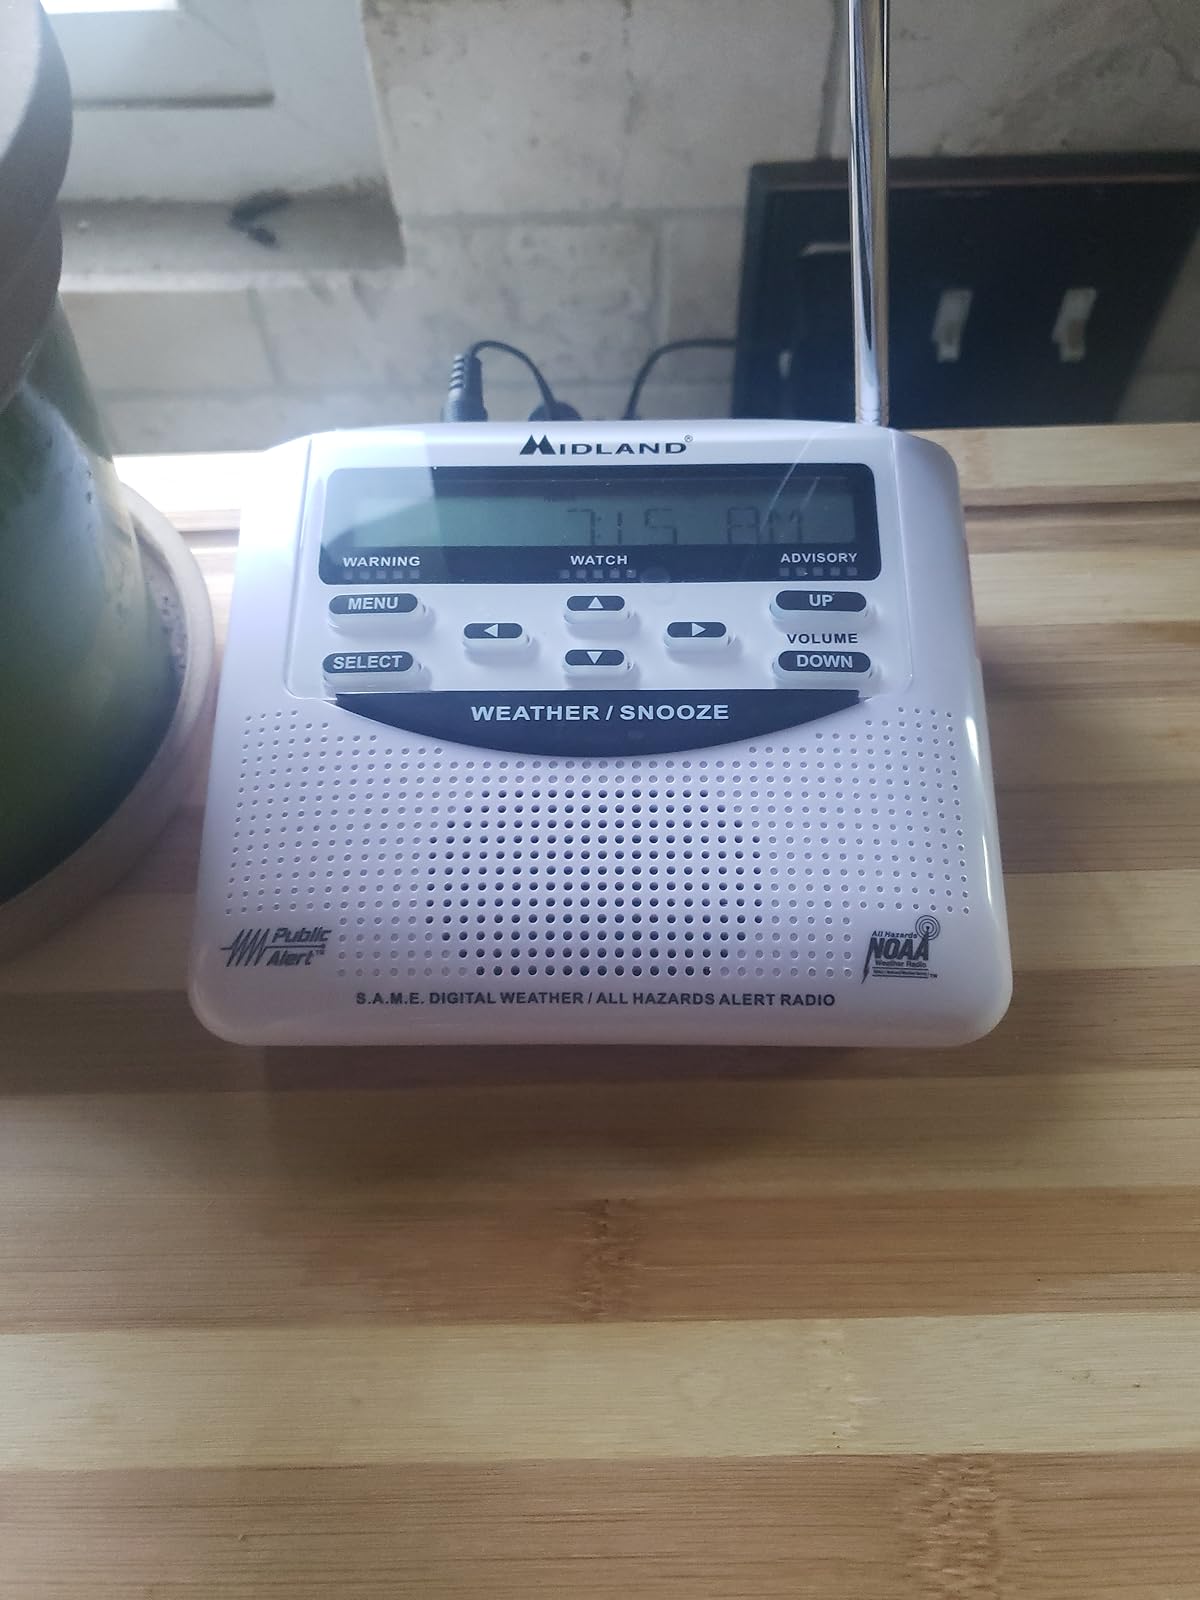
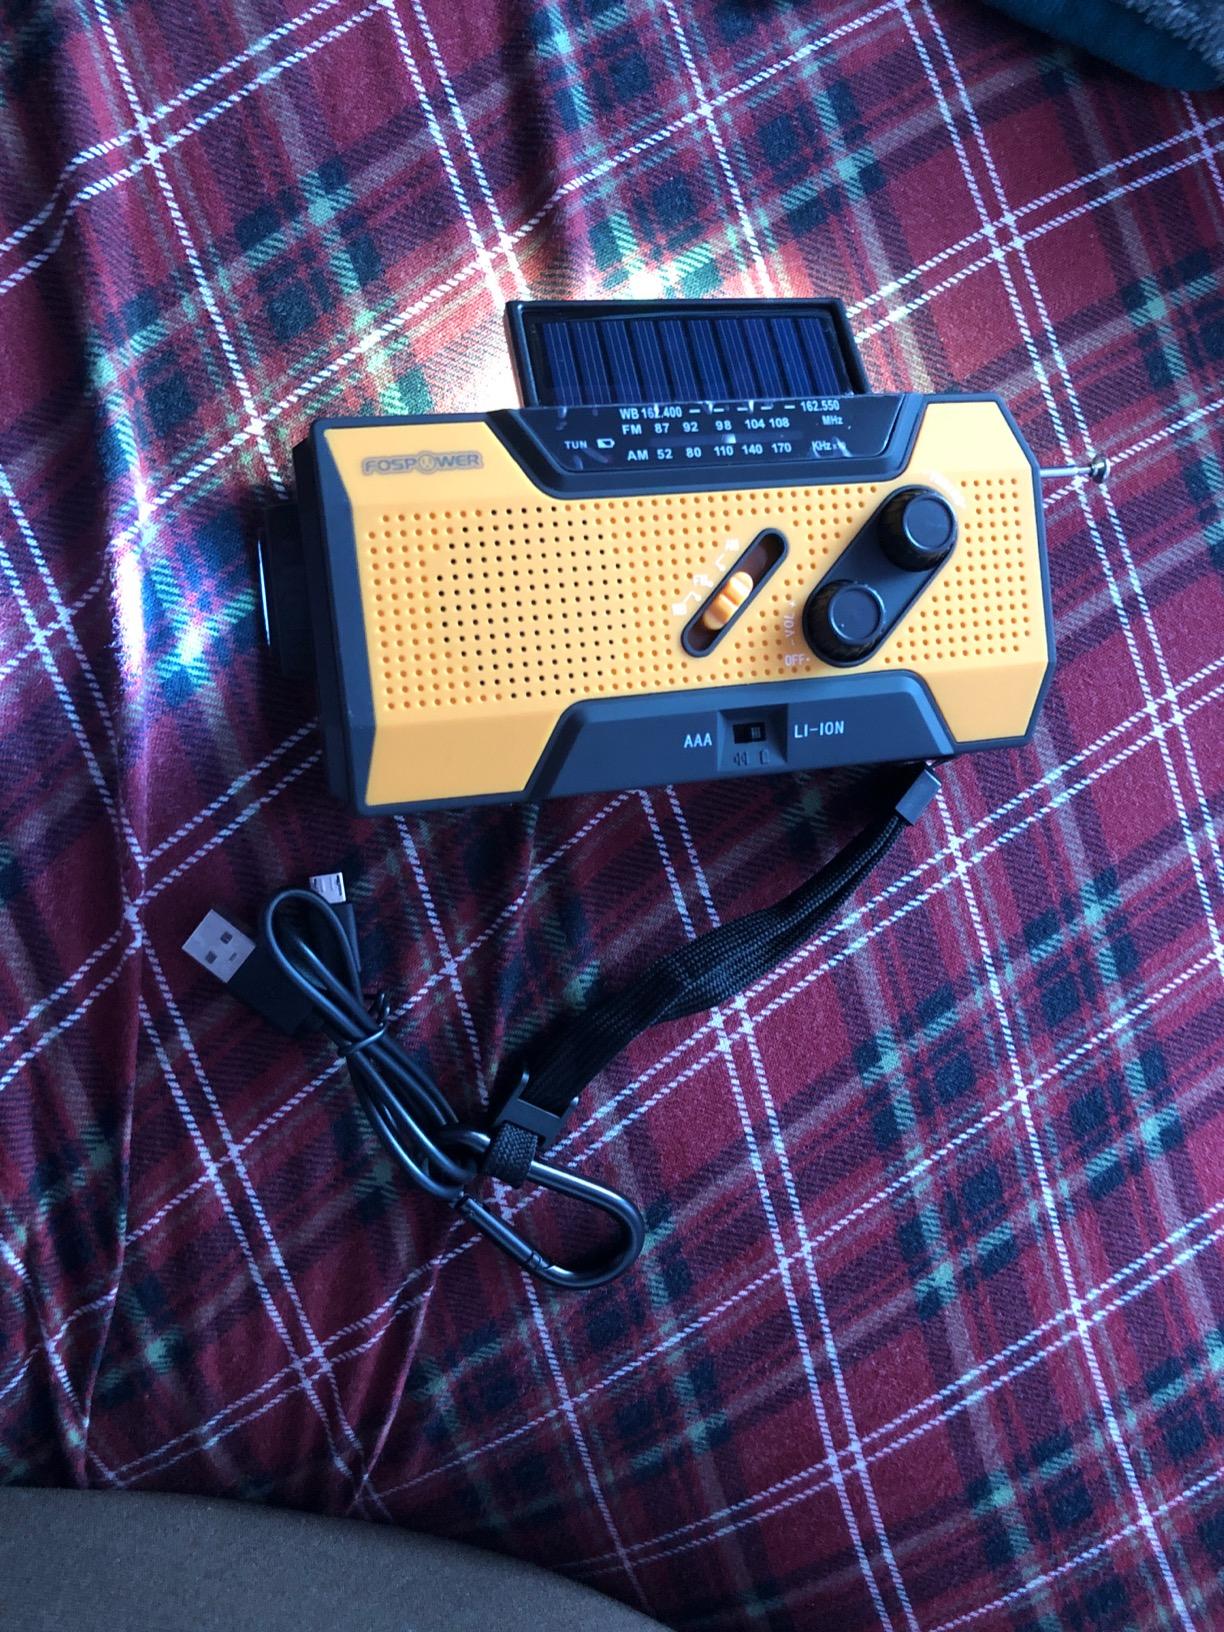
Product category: radio
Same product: no